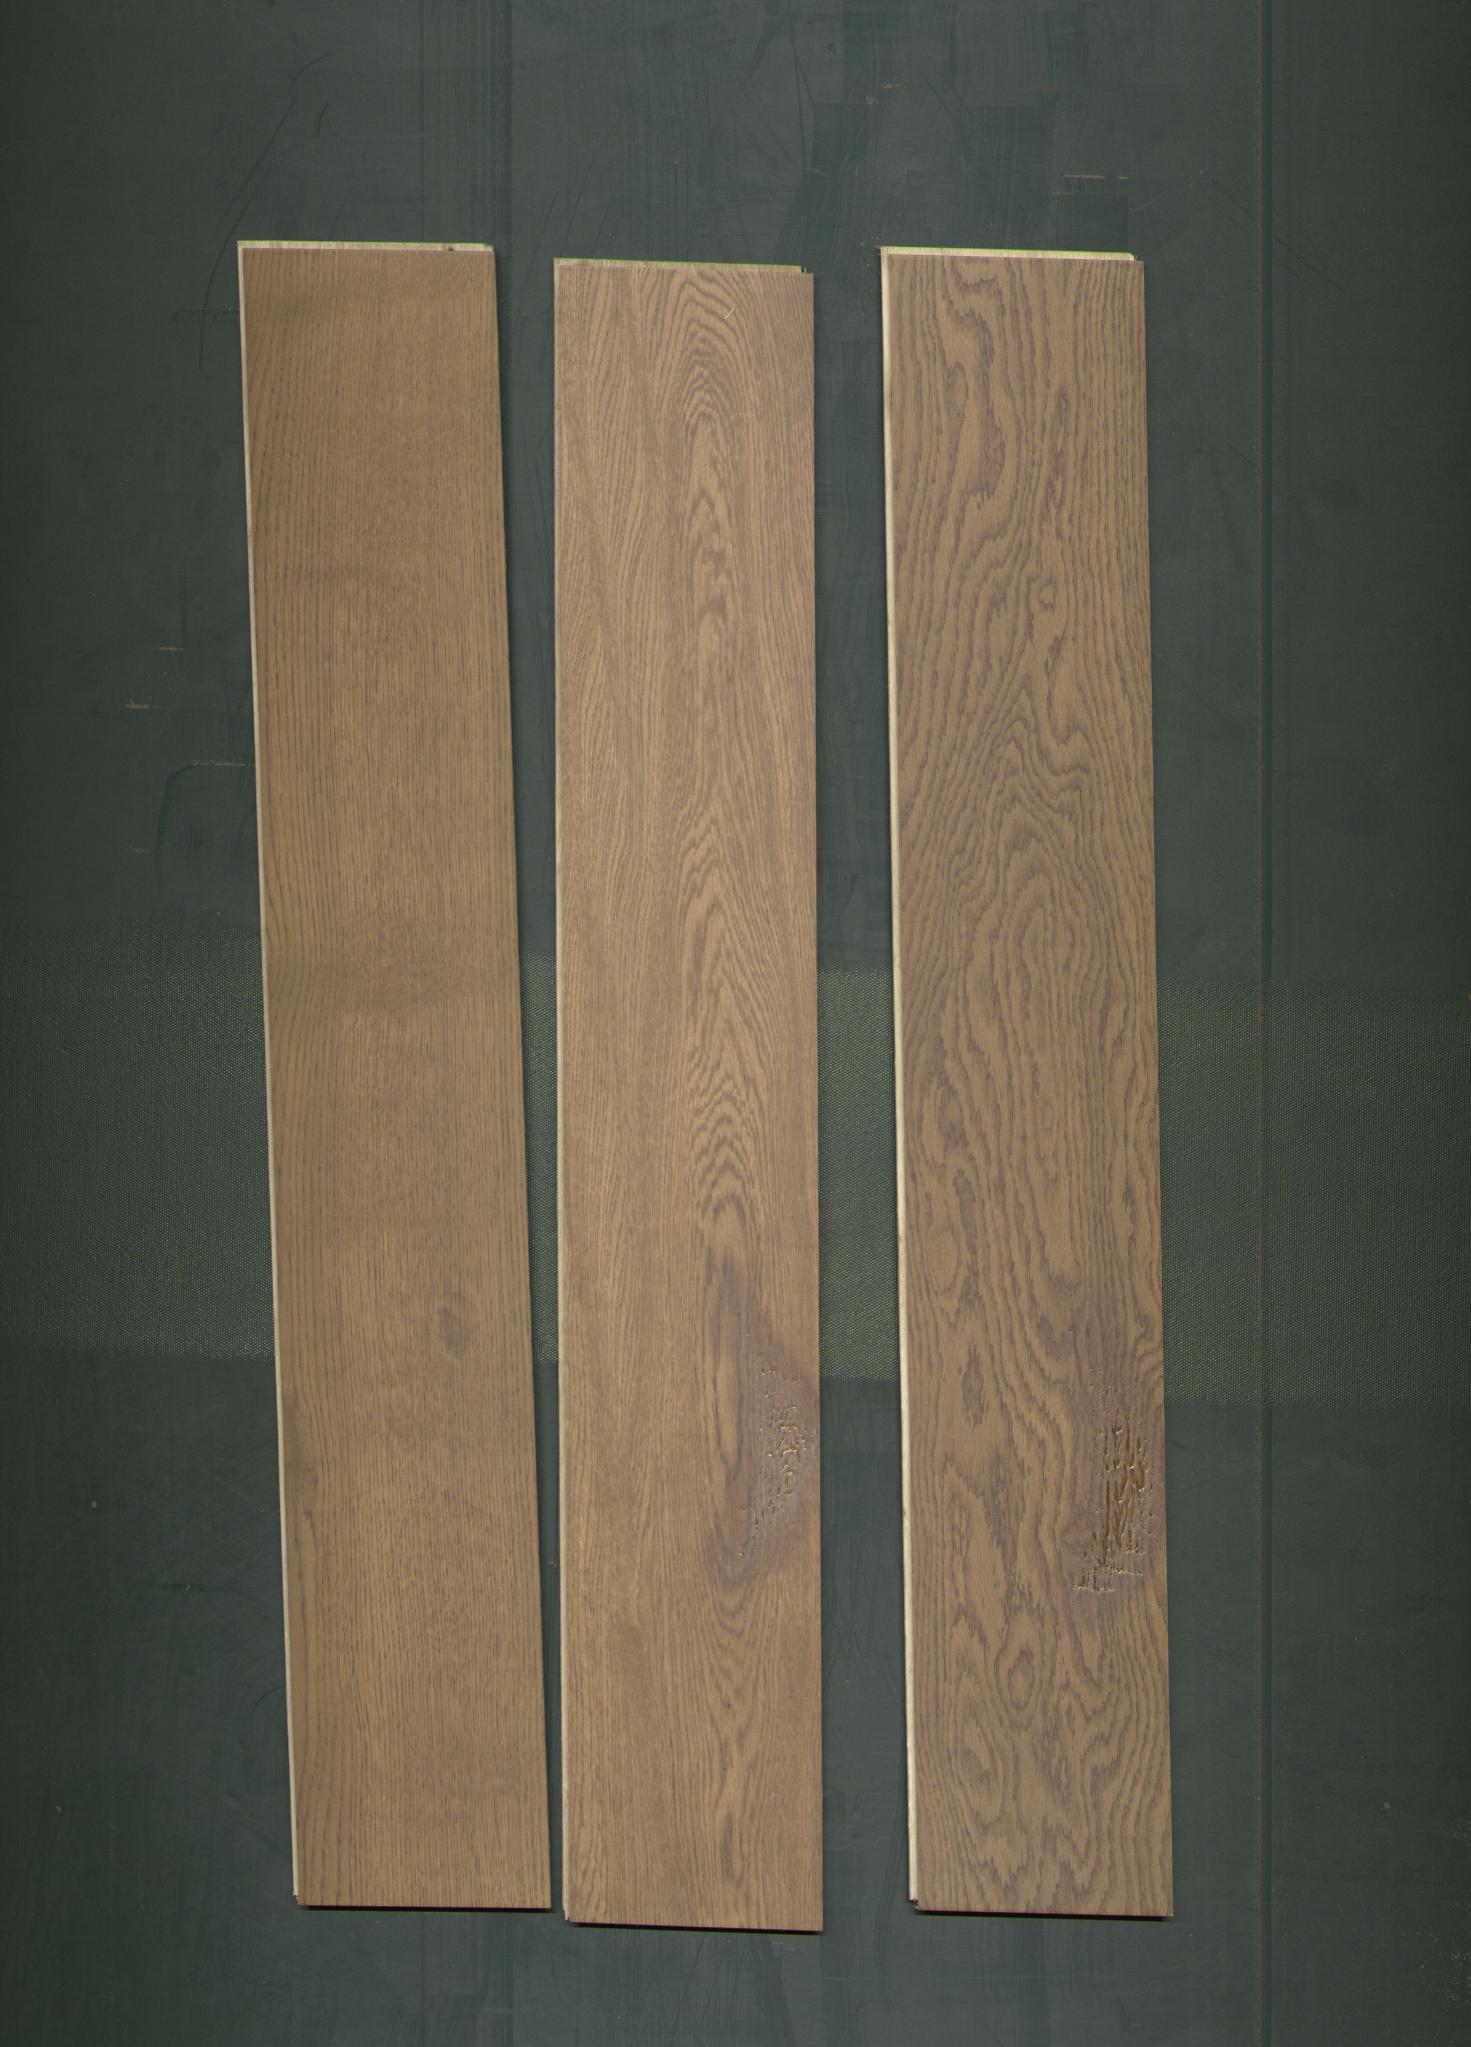
Label: mixers